Jawbreaker (band)

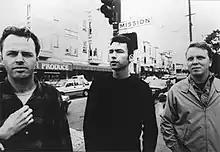
Promotional photo of the band in San Francisco's Mission District neighborhood, 1992

Prior to forming Jawbreaker, Blake Schwarzenbach and Adam Pfahler were childhood friends in Santa Monica, California and classmates at Crossroads High School. In 1986 they moved to New York City to attend New York University and decided to start a band. Seeking a bassist, they responded to a flyer posted on campus by Chris Bauermeister. "It wasn't just this Xeroxed thing", Pfahler later recalled, "It was something he had drawn, like a poster. It was all colored and it named all the right bands." The trio began practicing together at Giant Studios on Sixth Avenue, with Schwarzenbach on guitar and Pfahler on drums. "It was just us, trying to figure each other out in that hourly room for a while", recalls Schwarzenbach, "We went through "a lot" of incarnations before we sounded anything like the band we became. I am glad we didn't play live [very much then], because I had to go through my hardcore phase." They practiced with several singers and went through several names during this time, eventually settling on the name Rise.